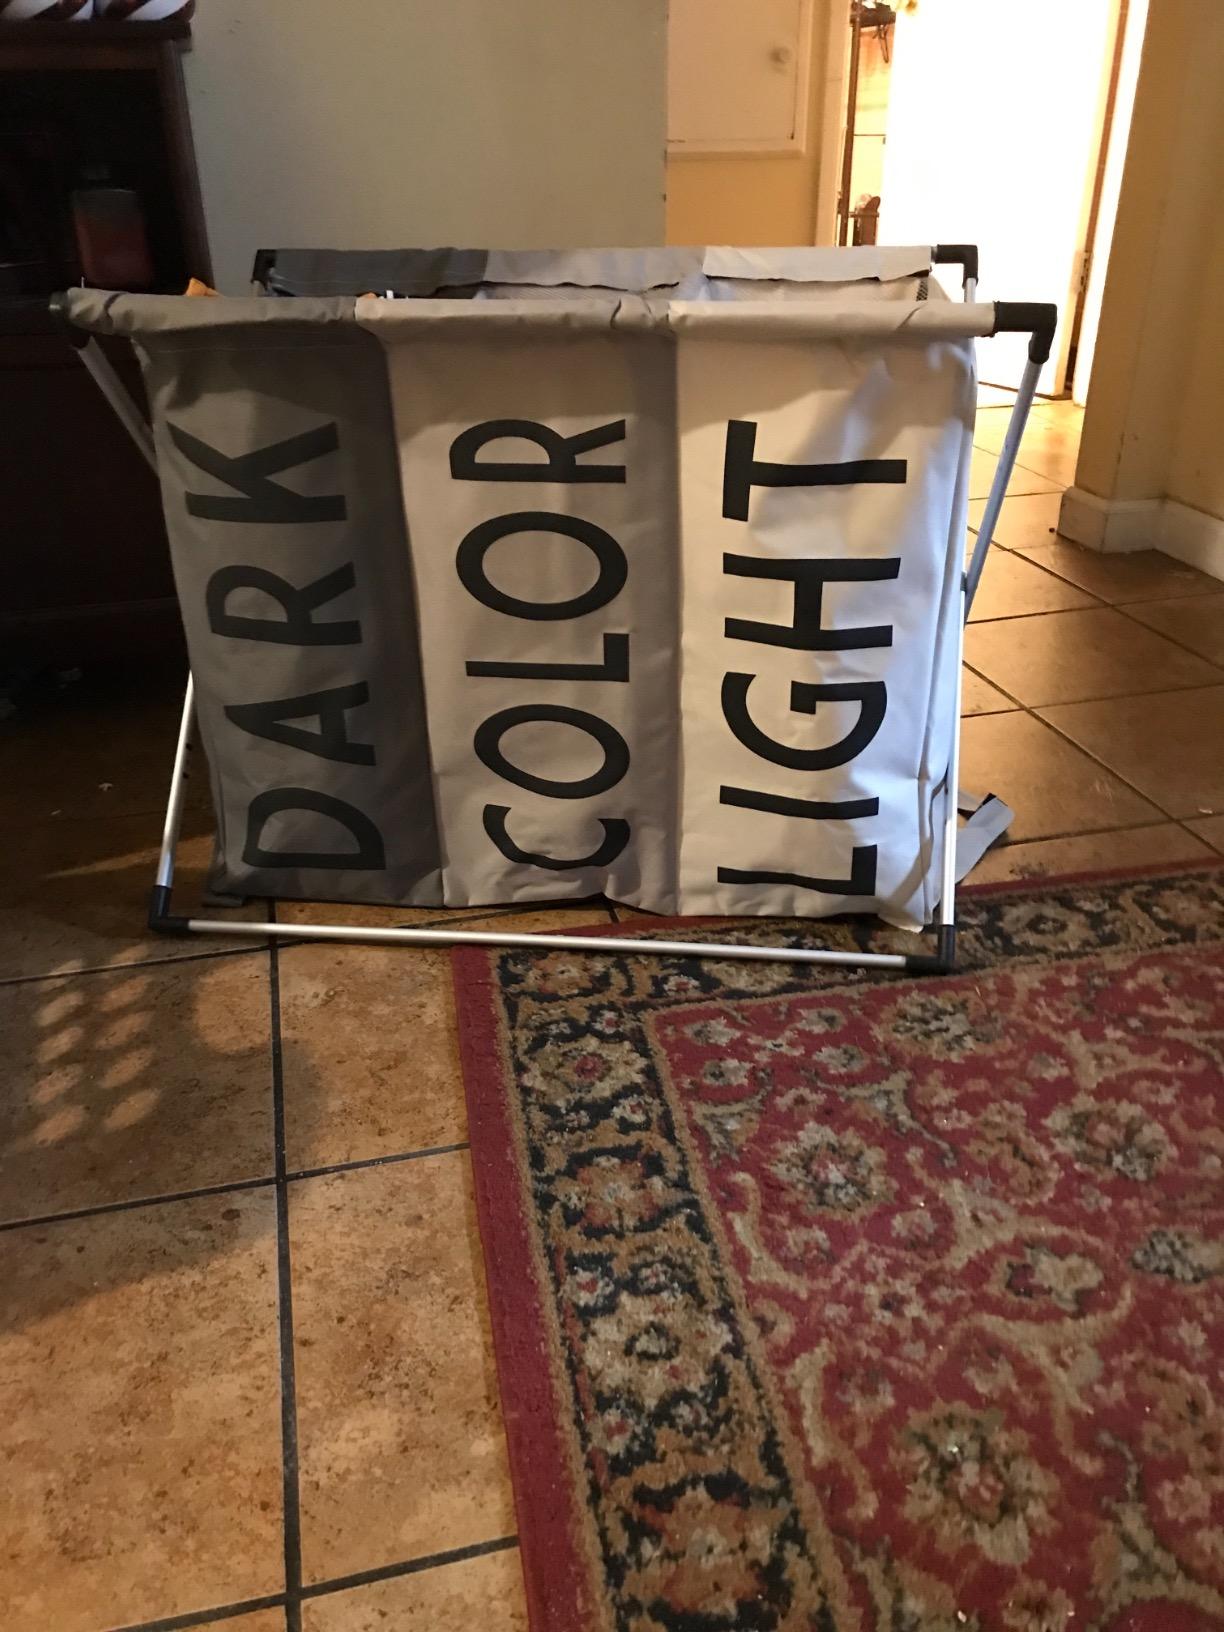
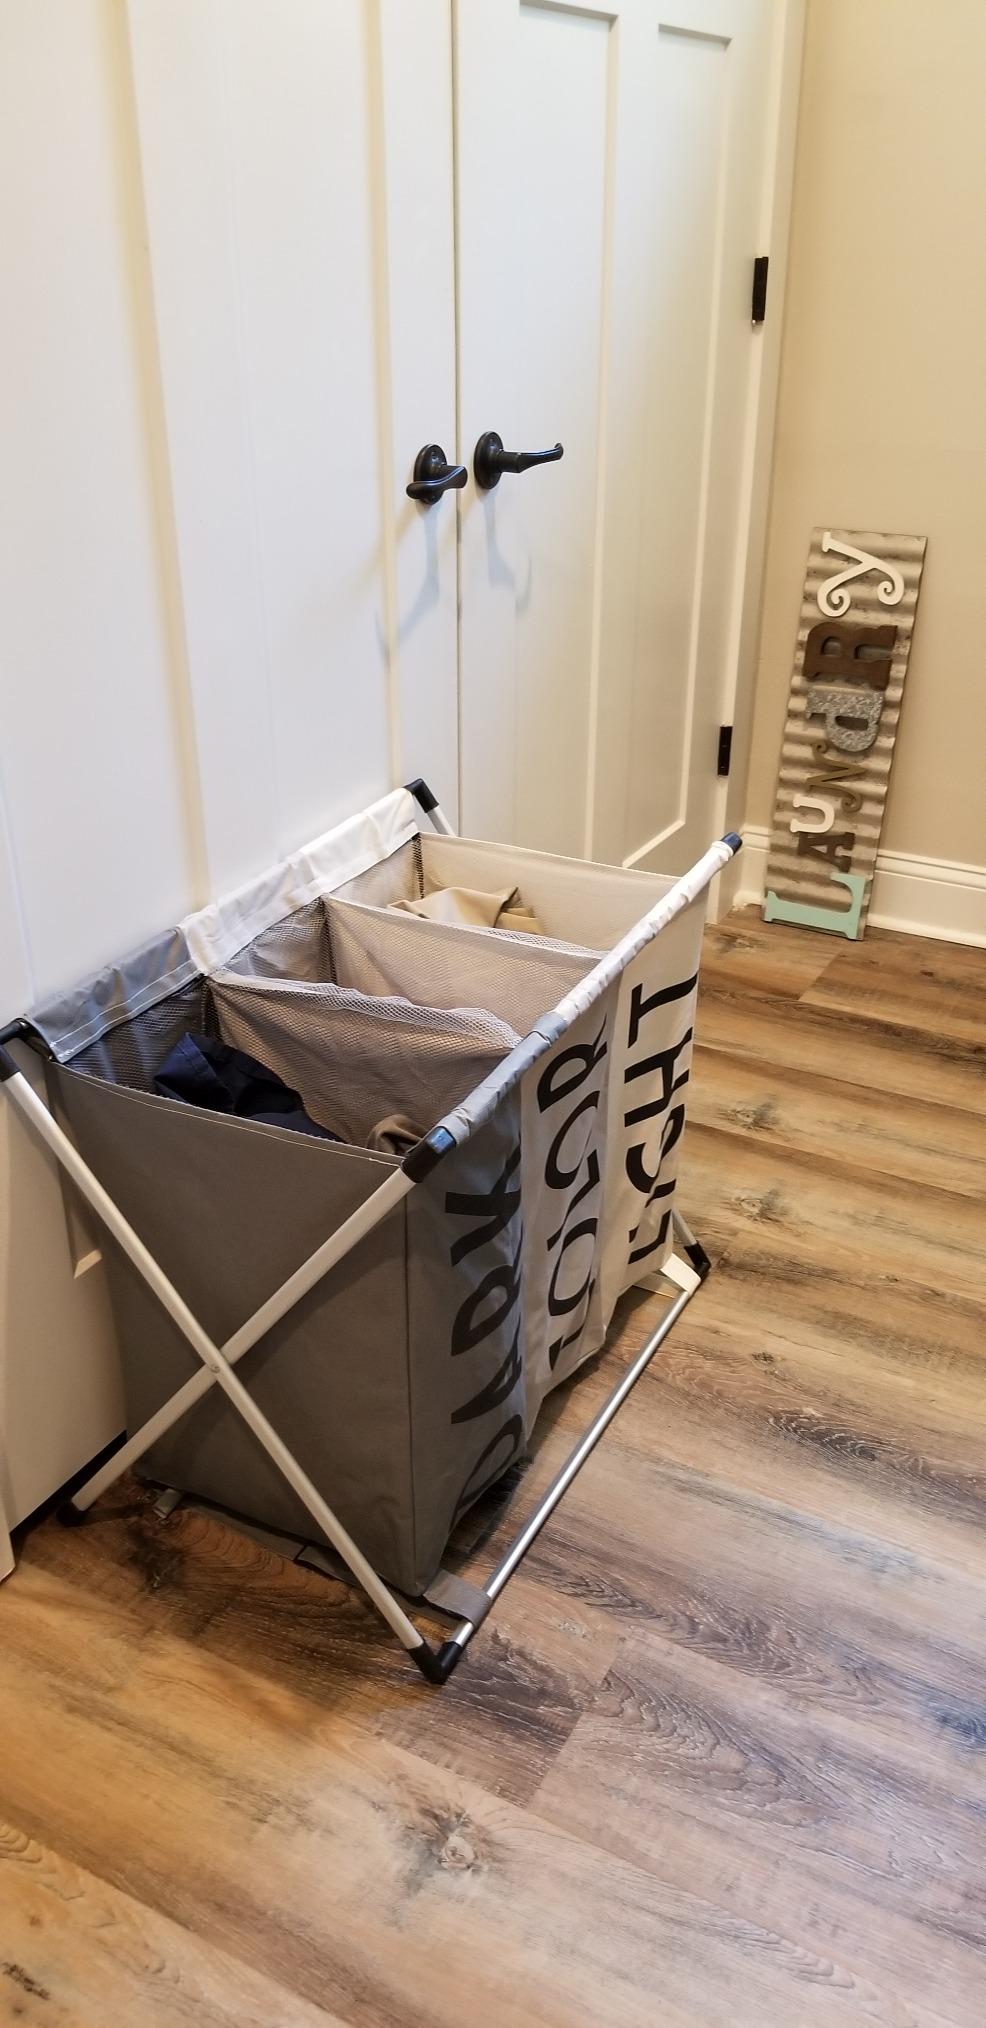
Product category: items_hamper
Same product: yes